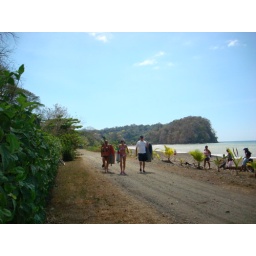
Jeff, Linda, Becky, and Mark walking on road to our rental house in Costa Rica.